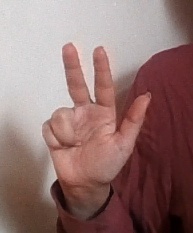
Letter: al